Household income in the United States

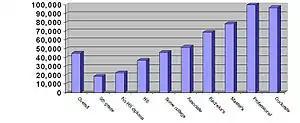
Median annual household income in accordance with the householder's educational attainment. The data only includes households with a householder over the age of twenty-five.

The nonpartisan Congressional Budget Office conducted a study analyzing household income throughout the income distribution, by combining the Census and IRS income data sources. Unlike the Census measure of household income, the CBO showed income before and after taxes, and by also taking into account household size. Also, the CBO definition of income is much broader, and includes in kind transfers as well as all monetary transfers from the government. The Census' official definition of money income excludes food stamps and the EITC, for example, while CBO includes it.